Question: Where are the donuts?
Tambaya: Ina donuts ɗin suke?
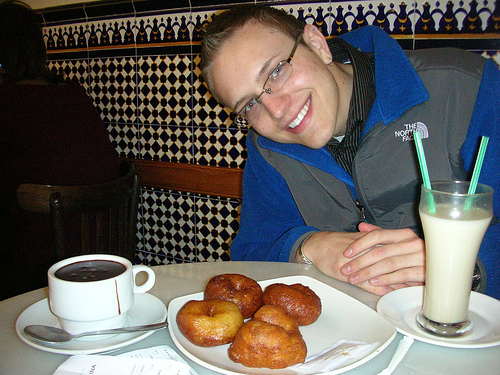
Answer: On a plate.
Amsa: Akan faranti.